Away colours

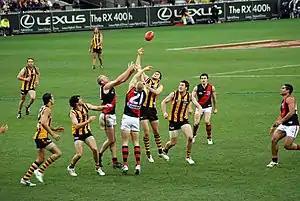
An AFL match between Hawthorn and Essendon in 2007. The home team, Hawthorn, is wearing dark shorts, with the away team, Essendon, wearing white shorts

The Australian Football League legislates that the home team has the right to choose what home colours they play in for home games during the home and away season. Traditionally in Australian football and first introduced into VFL in 1924 the home team wears dark shorts while the away team wears white shorts. In contrast to other sports, the concept of away colours is not prominent, with clubs traditionally wearing their home guernseys week in week out, with the colour of a team's shorts distinguishing between home teams and away teams. The concept of home and away colours first became prominent during the late 1980s and the 1990s, when the newly admitted Brisbane Bears had colours and jumper designs clashing with that of Hawthorn, which necessitated the need for clubs to come up with away colours. All AFL teams now have designated clash guernseys, which are worn in matches when the home guernseys of the teams playing are deemed to be too similar to distinguish.